Tanks of the Polish Armoured Forces

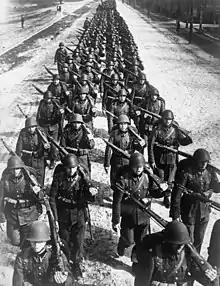
Polish Infantry column marching

The core of the Polish force consisted of most of "Prusy" Army's Northern Group. The army, created as the main operational reserve of Polish commander in chief Marshall Edward Rydz-Śmigły was also the last to be mobilised in the summer of 1939. Intended as a reserve of Łódź Army and Kraków Army, the Prusy Army was to support its neighbours and relieve them once the main German attacks are slowed down. However, the Battle of the Border did not gain the Poles enough time to fully mobilise the reserves.